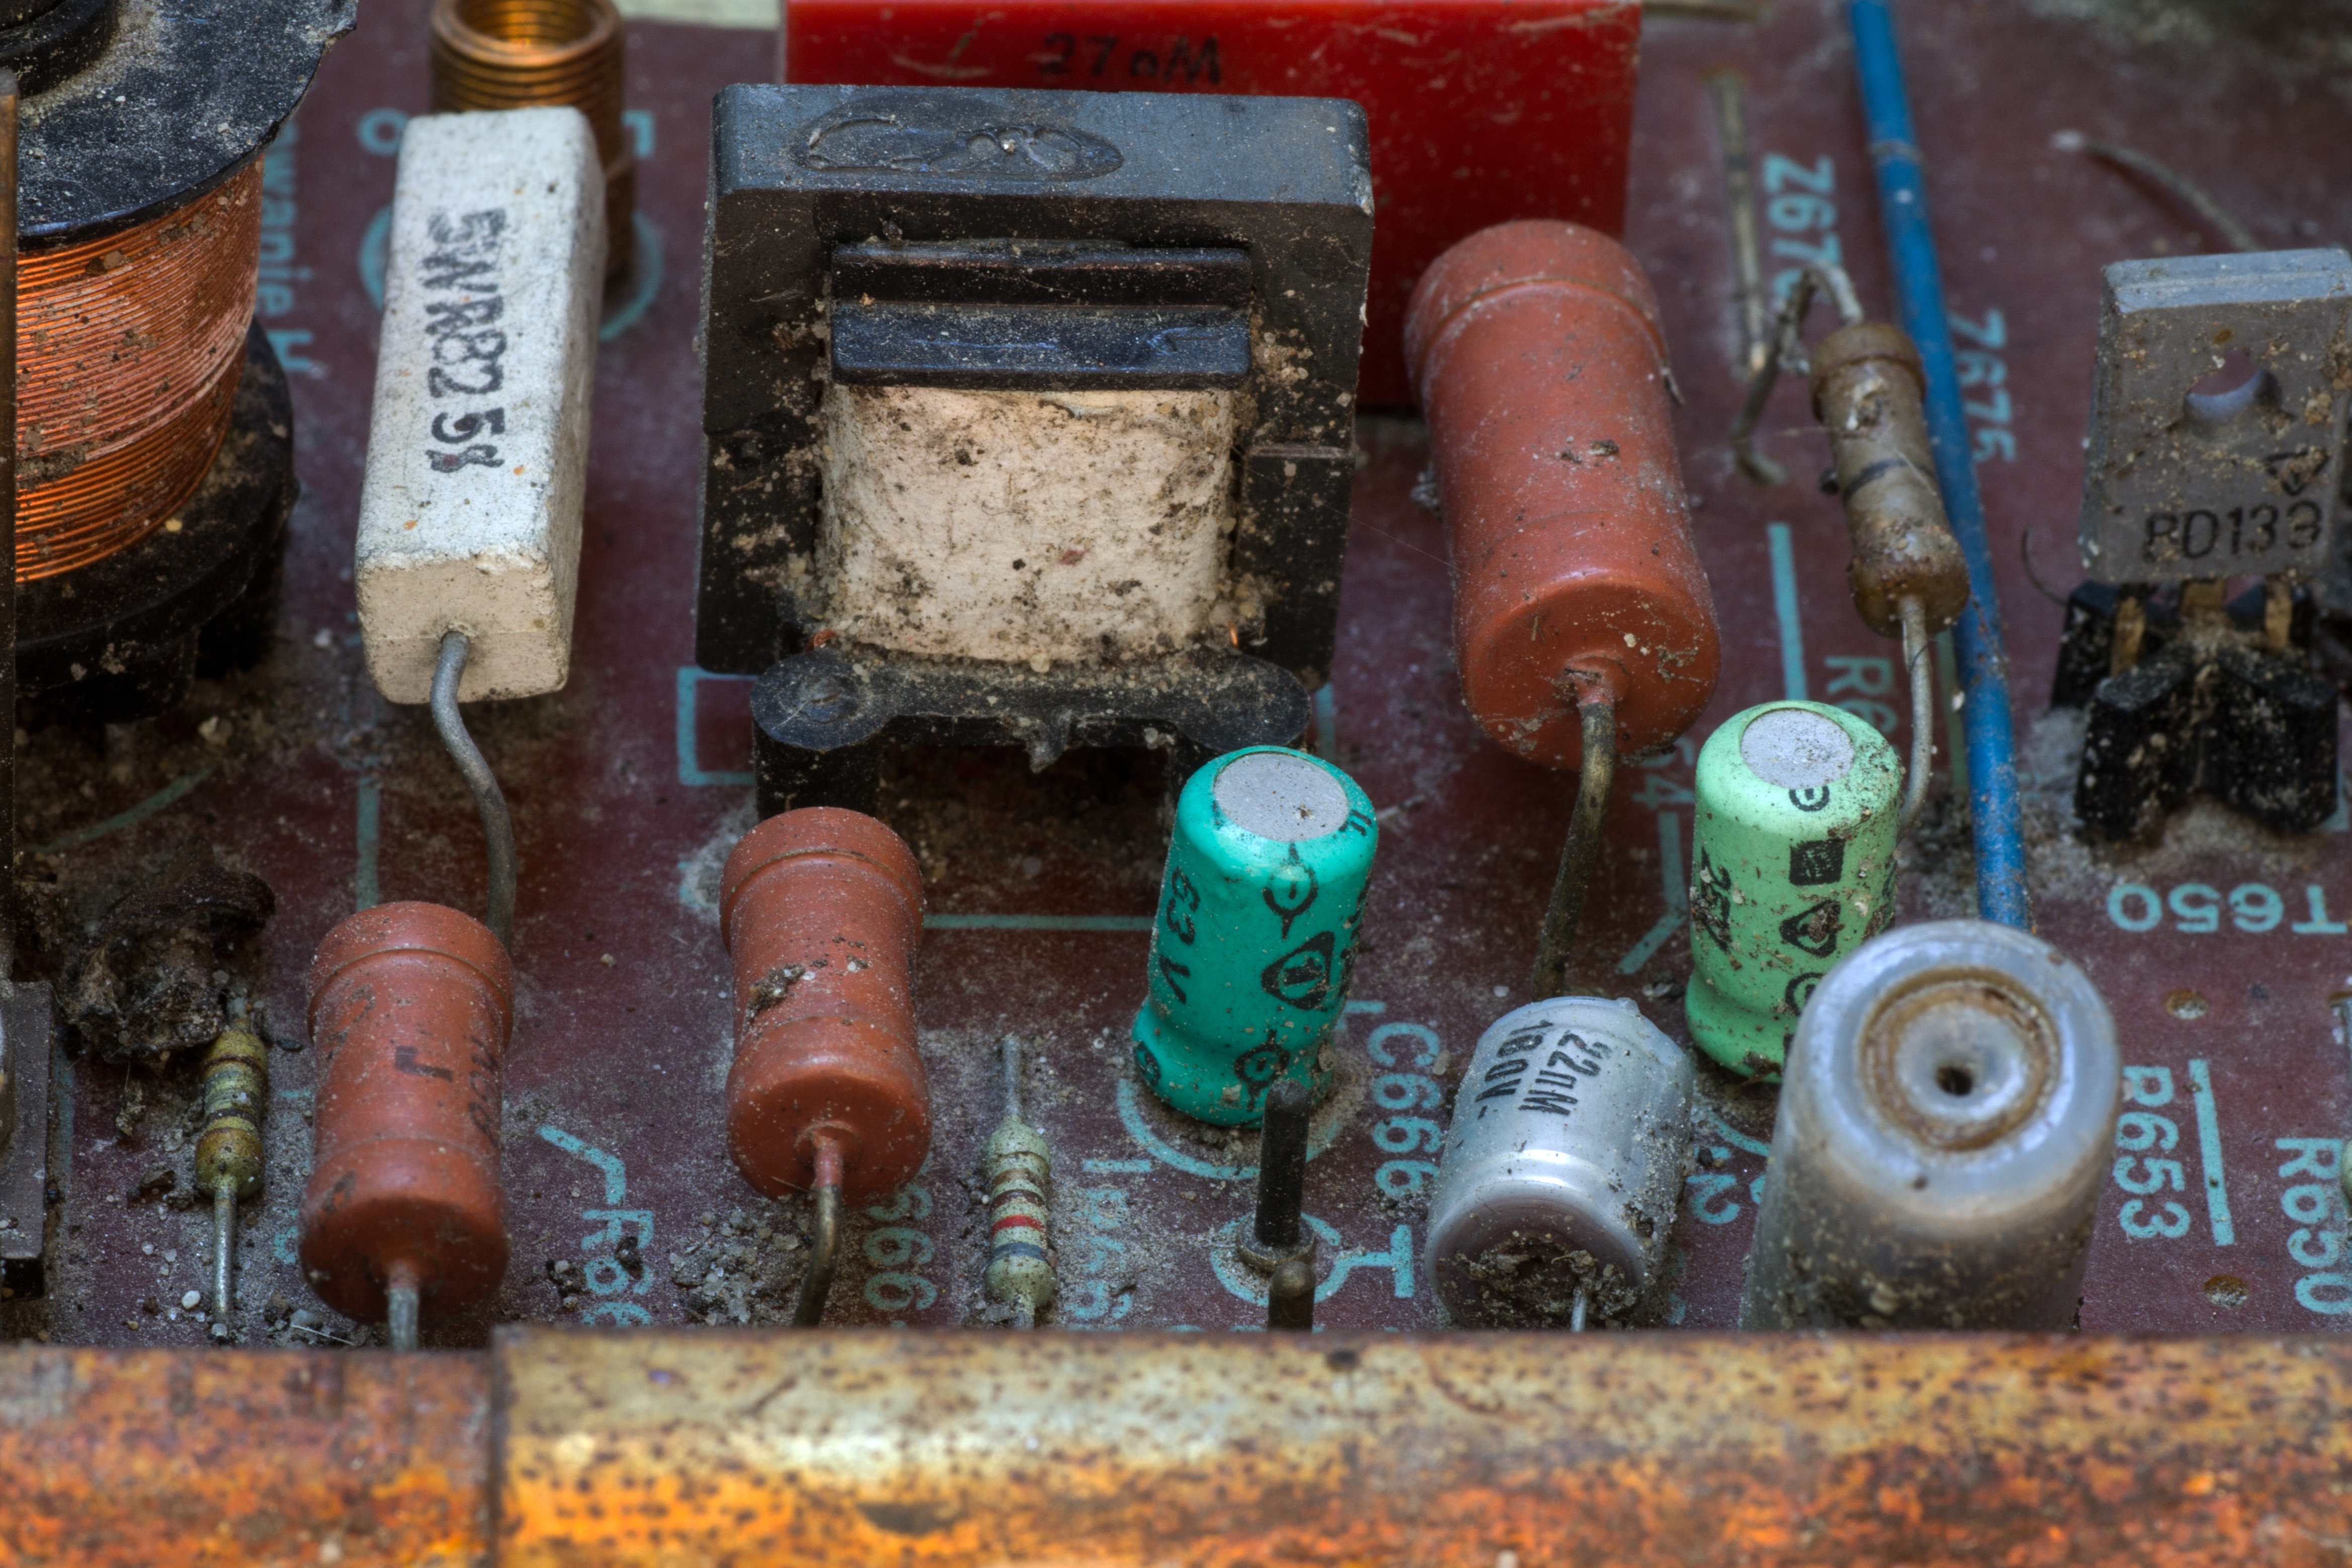
old, color, art, stainless, printed circuit board, e waste